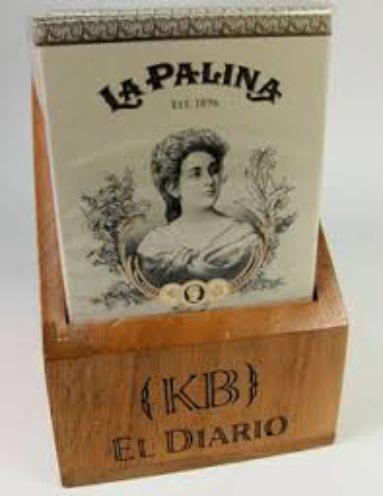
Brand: La Palina
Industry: Necessities